William Zachariah Leitner

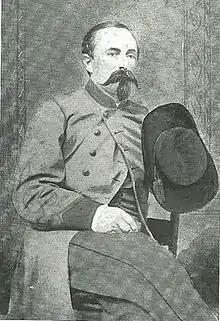

William Zachariah Leitner (September 23, 1829 – April 15, 1888) was a lawyer, state senator, state Secretary of State, and a Confederate officer in the American Civil War.